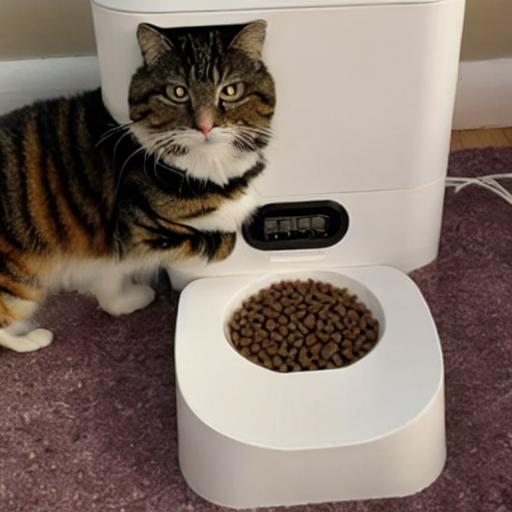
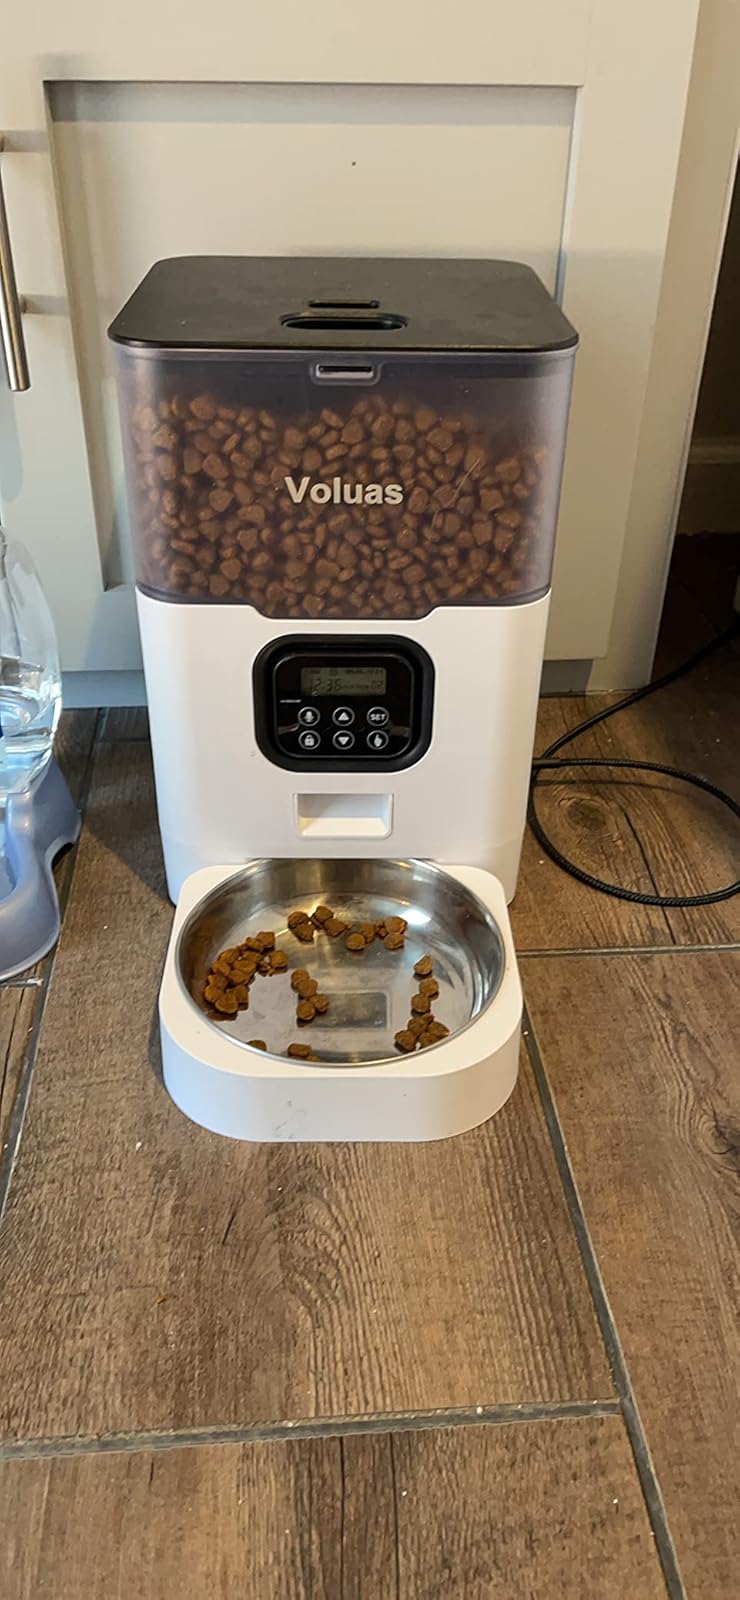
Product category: items_feeder
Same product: no